The Yellow Dwarf

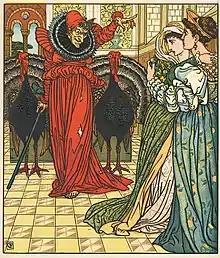
Illustration by Walter Crane

The Yellow Dwarf is a French literary fairy tale by Madame d'Aulnoy. Andrew Lang included it in "The Blue Fairy Book".